Robert Nanteuil

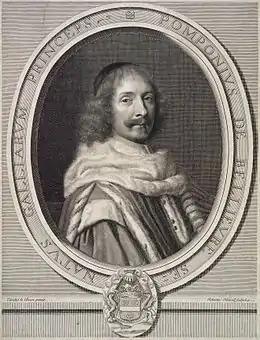
"Portrait of Pompone de Bellièvre", after Charles Le Brun

His pupils included Pieter van Schuppen and Domenico Tempesti.